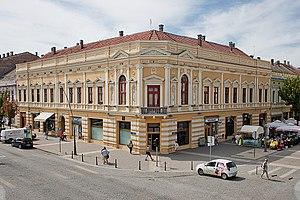
Les monuments culturels protégés constituent une catégorie de monuments de Serbie inscrits sur une liste de monuments bénéficiant de la protection de l'État. Il s'agit d'une troisième catégorie de monuments protégés classés, par leur importance, après les monuments culturels d'importance exceptionnelle et les monuments culturels de grande importance.
Cet article recense les monuments culturels du district de Mačva en Serbie.
La maison Krsmanović à Šabac se trouve à Šabac, dans le district de Mačva, en Serbie. Elle est inscrite sur la liste des monuments culturels protégés de la République de Serbie.